James Caan

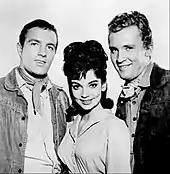
Caan (left), Karyn Kupcinet, and Roy Thinnes appeared in the "Shadow of Violence" episode of "Death Valley Days" (1963).

Caan's first television appearance was in an episode of "Naked City". He was also seen in episodes of "Play of the Week", "Route 66", "Alcoa Premiere", "Dr. Kildare", "The Untouchables" (in an episode guest starring Lee Marvin), "The Doctors and the Nurses", "Wagon Train", "Death Valley Days" (twice), "Wide Country", and "Combat!" as a clever German sergeant. He guest-starred on "Ben Casey" and "Kraft Suspense Theatre".